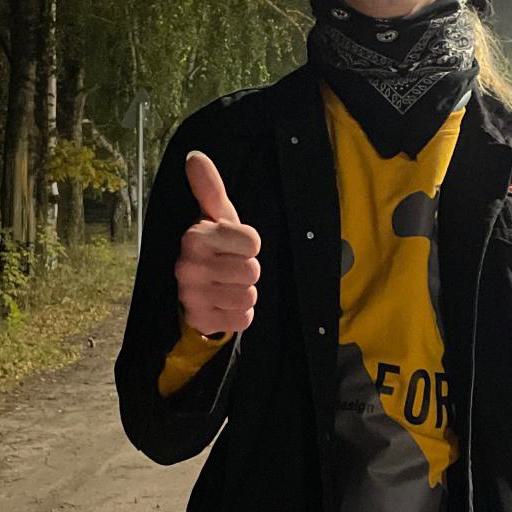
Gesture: like